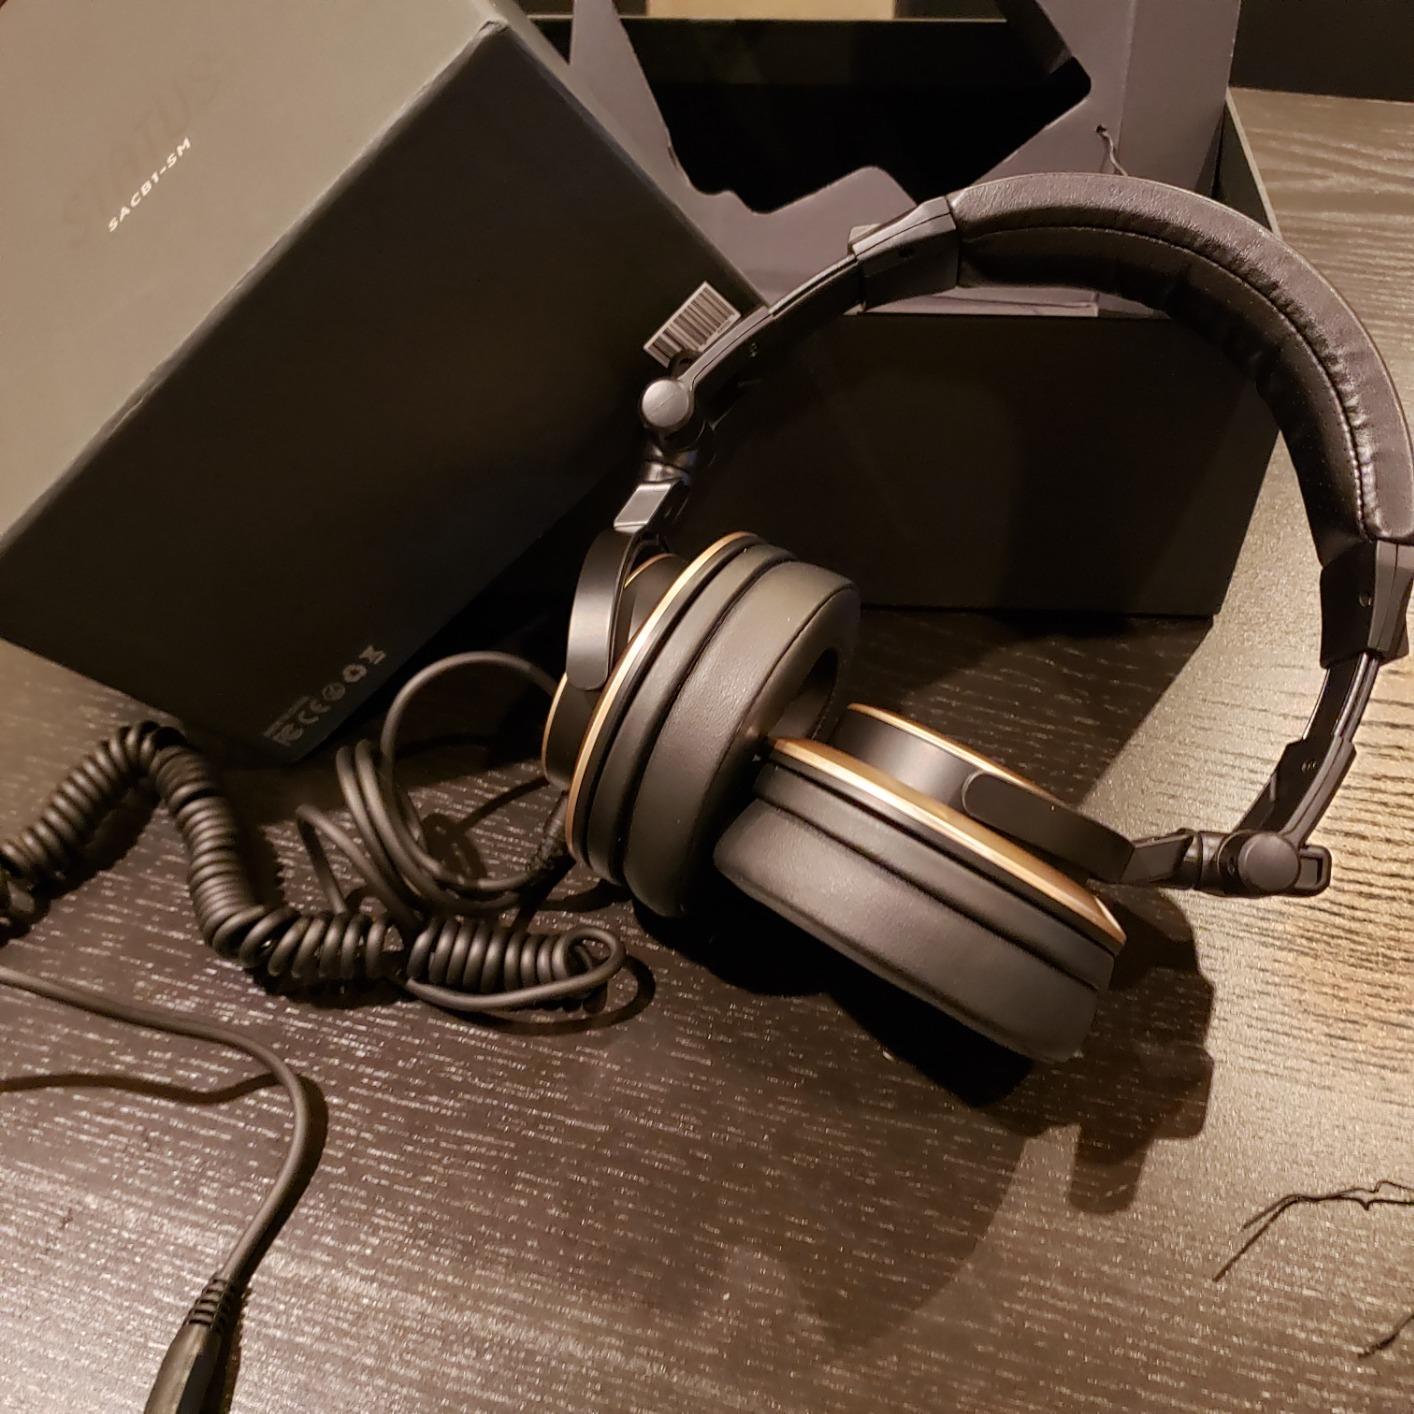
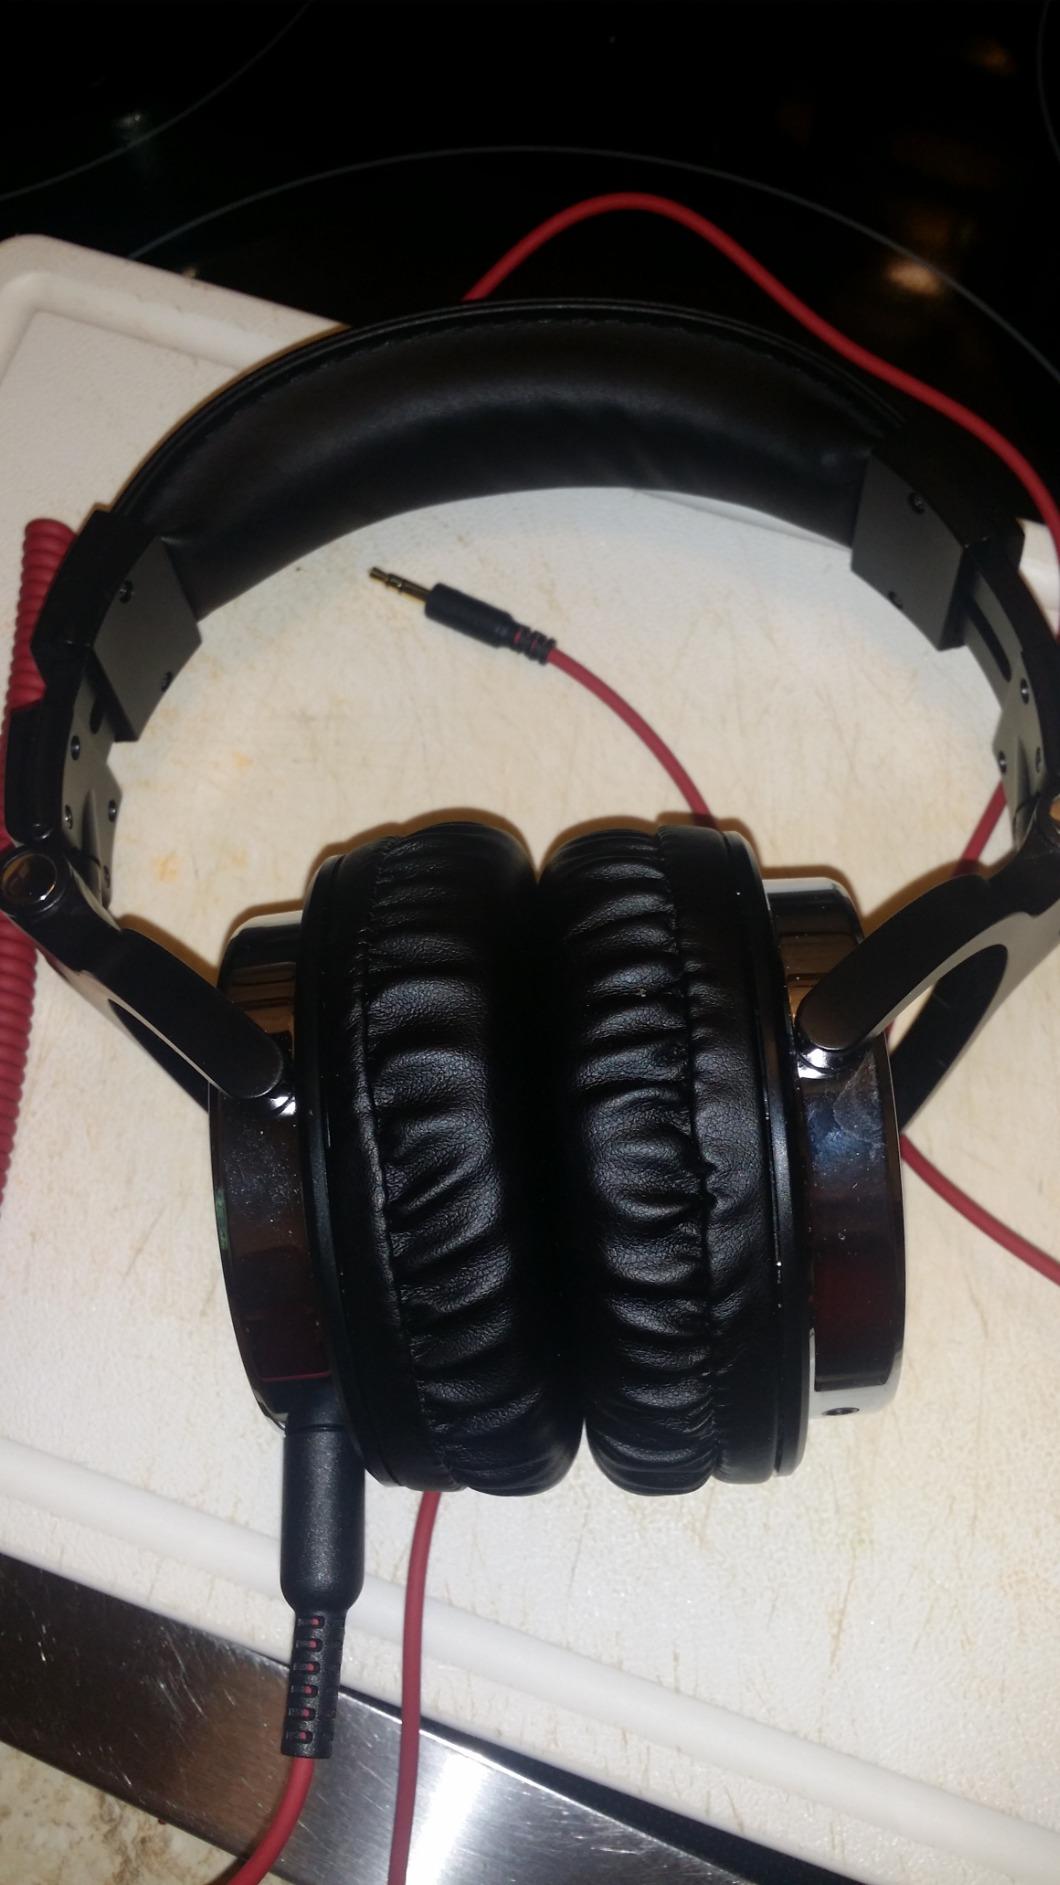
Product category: headphones
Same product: no